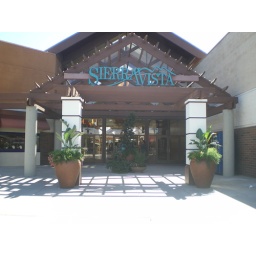
Scoping out the location for a sidewalk chalk competitionThis is where the artists will sign in